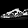
Label: Sneaker